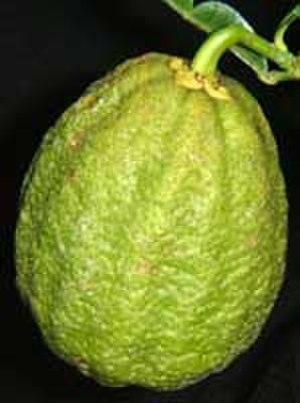
Citrus ichangensis, l'Ichang papeda, est une espèce à croissance lente des Citrus subg. Papeda. Son feuillage et ses fleurs possèdent un parfum citronné caractéristique.
Citrus est un genre de plantes angiospermes de la famille des Rutaceae, sous-famille des Aurantioideae, tribu des Citreae, sous-tribu des Citrinae. Ce genre contient les arbres donnant les fruits communément appelés « agrumes » : orange, citron, pamplemousse, mandarine, etc.